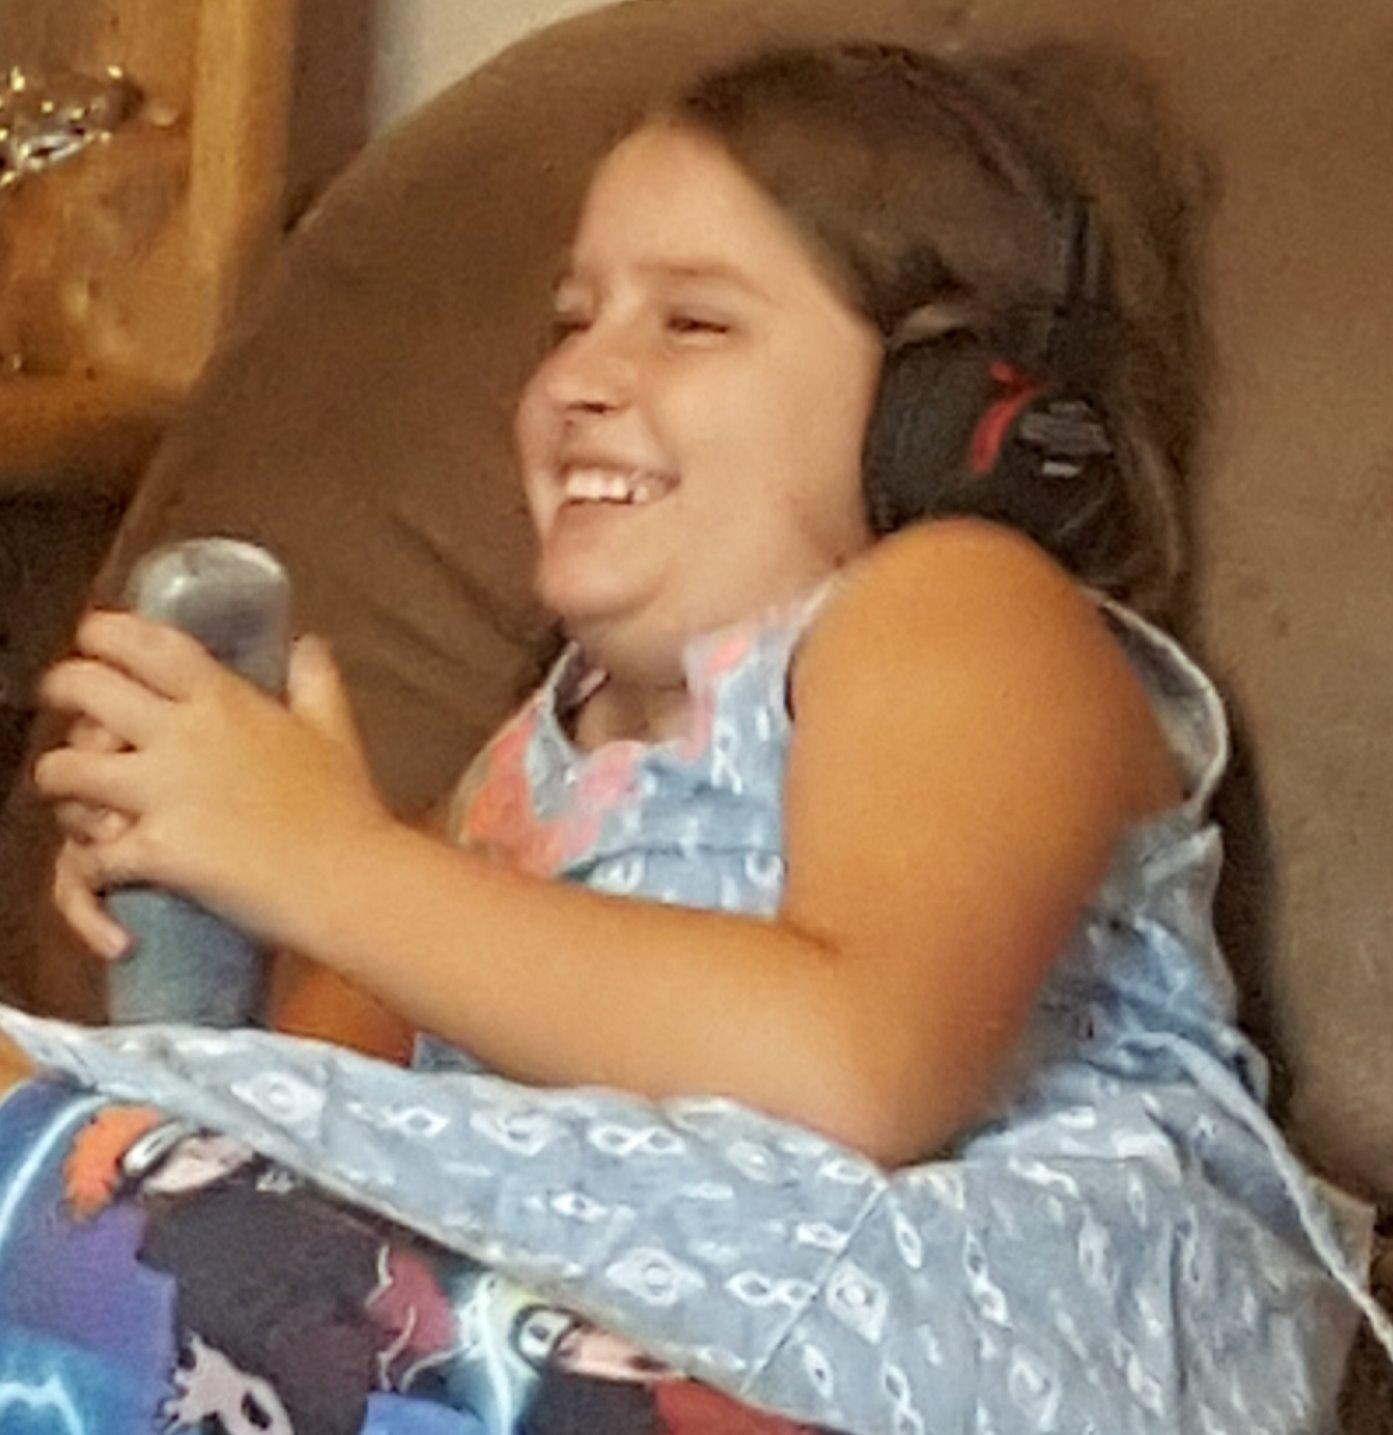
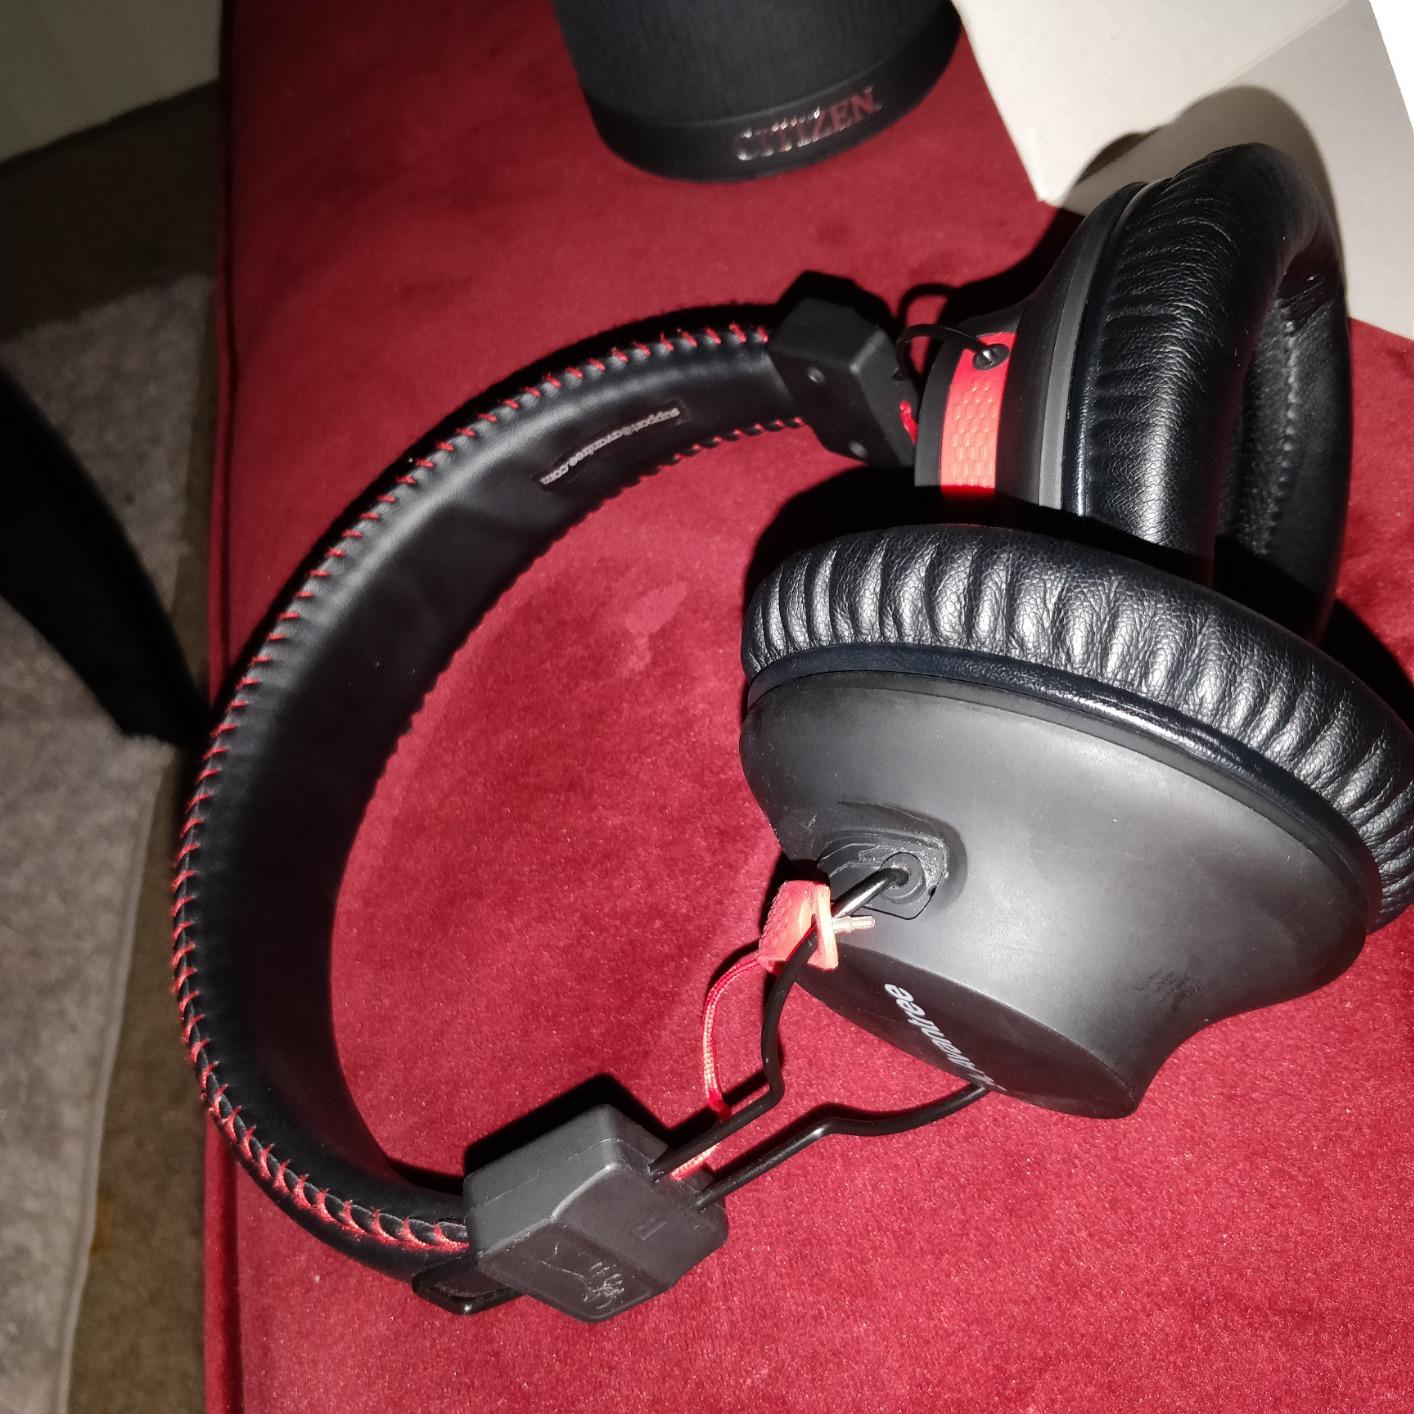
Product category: headphones
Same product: yes